Ora (mythology)

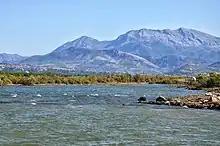
The Drin estuary in the Kunë-Vaine-Tale Nature Park in Albania

The Ora reside towards the north of the Drin River in Northern Albania. Within Central Albania it was believed that the Ora were present everywhere, “listening to people’s blessings and curses, which they would then aim to quickly fulfil”. Outside of Central Albania Oras live in forests and mountains, residing in streams, lakes, and caves. Baron Franz Nopcsa related the term ‘Ora’ to the ancient Greek Oreads, “nymphs of the mountains”.